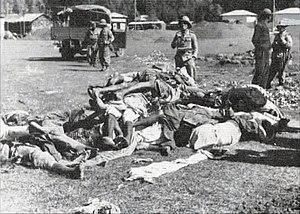
Le massacre de Graziani correspond à trois journées consécutives de massacres menées à Addis-Abeba par les troupes fascistes contre des civils éthiopiens entre le 19 et le 21 février 1937. Ces massacres font suite à un attentat contre le chef de l'occupation, le maréchal Graziani, le 19 février 1937. Deux jeunes résistants Érythréens Abraha Deboch et Moges Asgedom, tentent d'assassiner le chef de l'occupation lors d'une célébration au palais d'Addis Abeba en le visant de grenades à main.